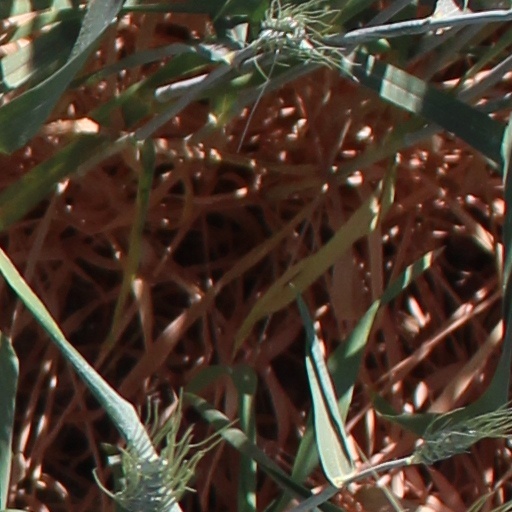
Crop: wheat